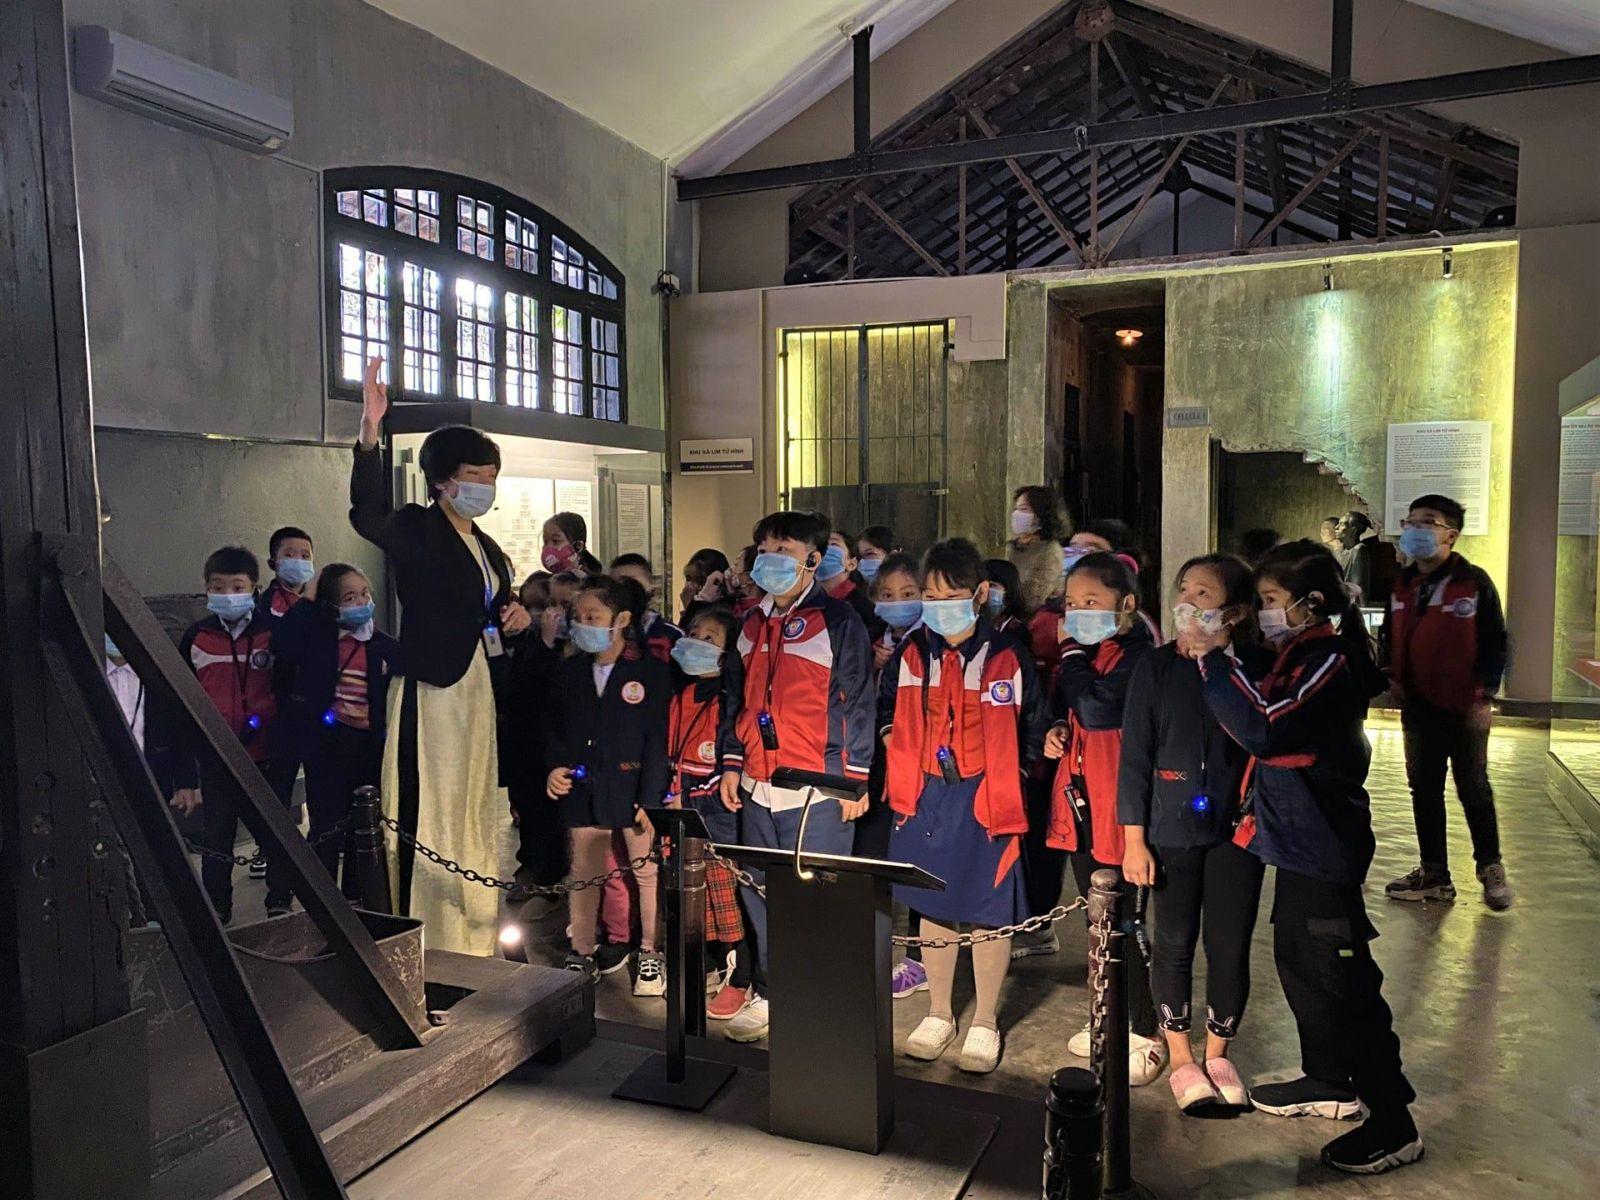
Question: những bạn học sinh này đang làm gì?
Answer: đang nghe trình bày ở trong một gian phòng trưng bày